Paul Picard

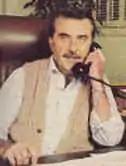

Paul Romeo Picard (July 17, 1930 – October 3, 1994) was an American film producer best known for his role in developing the series "The Dukes of Hazzard" with Philip Mandelker and creator Gy Waldron.